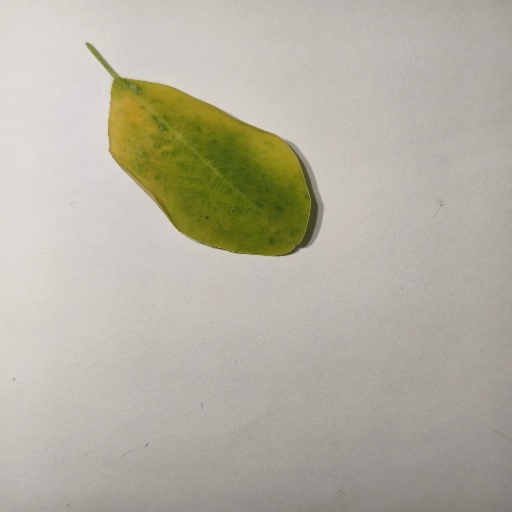
Species: Sojina
Leaf condition: Yellow Leaf